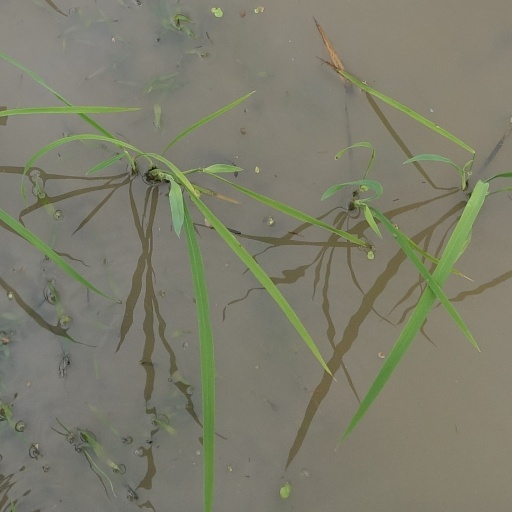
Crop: rice